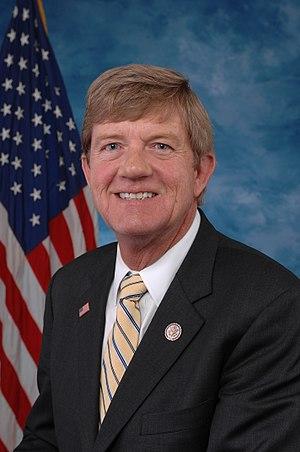
Scott R. Tipton, né le 9 novembre 1956 à Española, est un homme politique américain, représentant républicain du Colorado à la Chambre des représentants des États-Unis depuis 2011.
Depuis le recensement de 2000, l'État du Colorado dispose de 7 représentants à la Chambre des représentants des États-Unis.